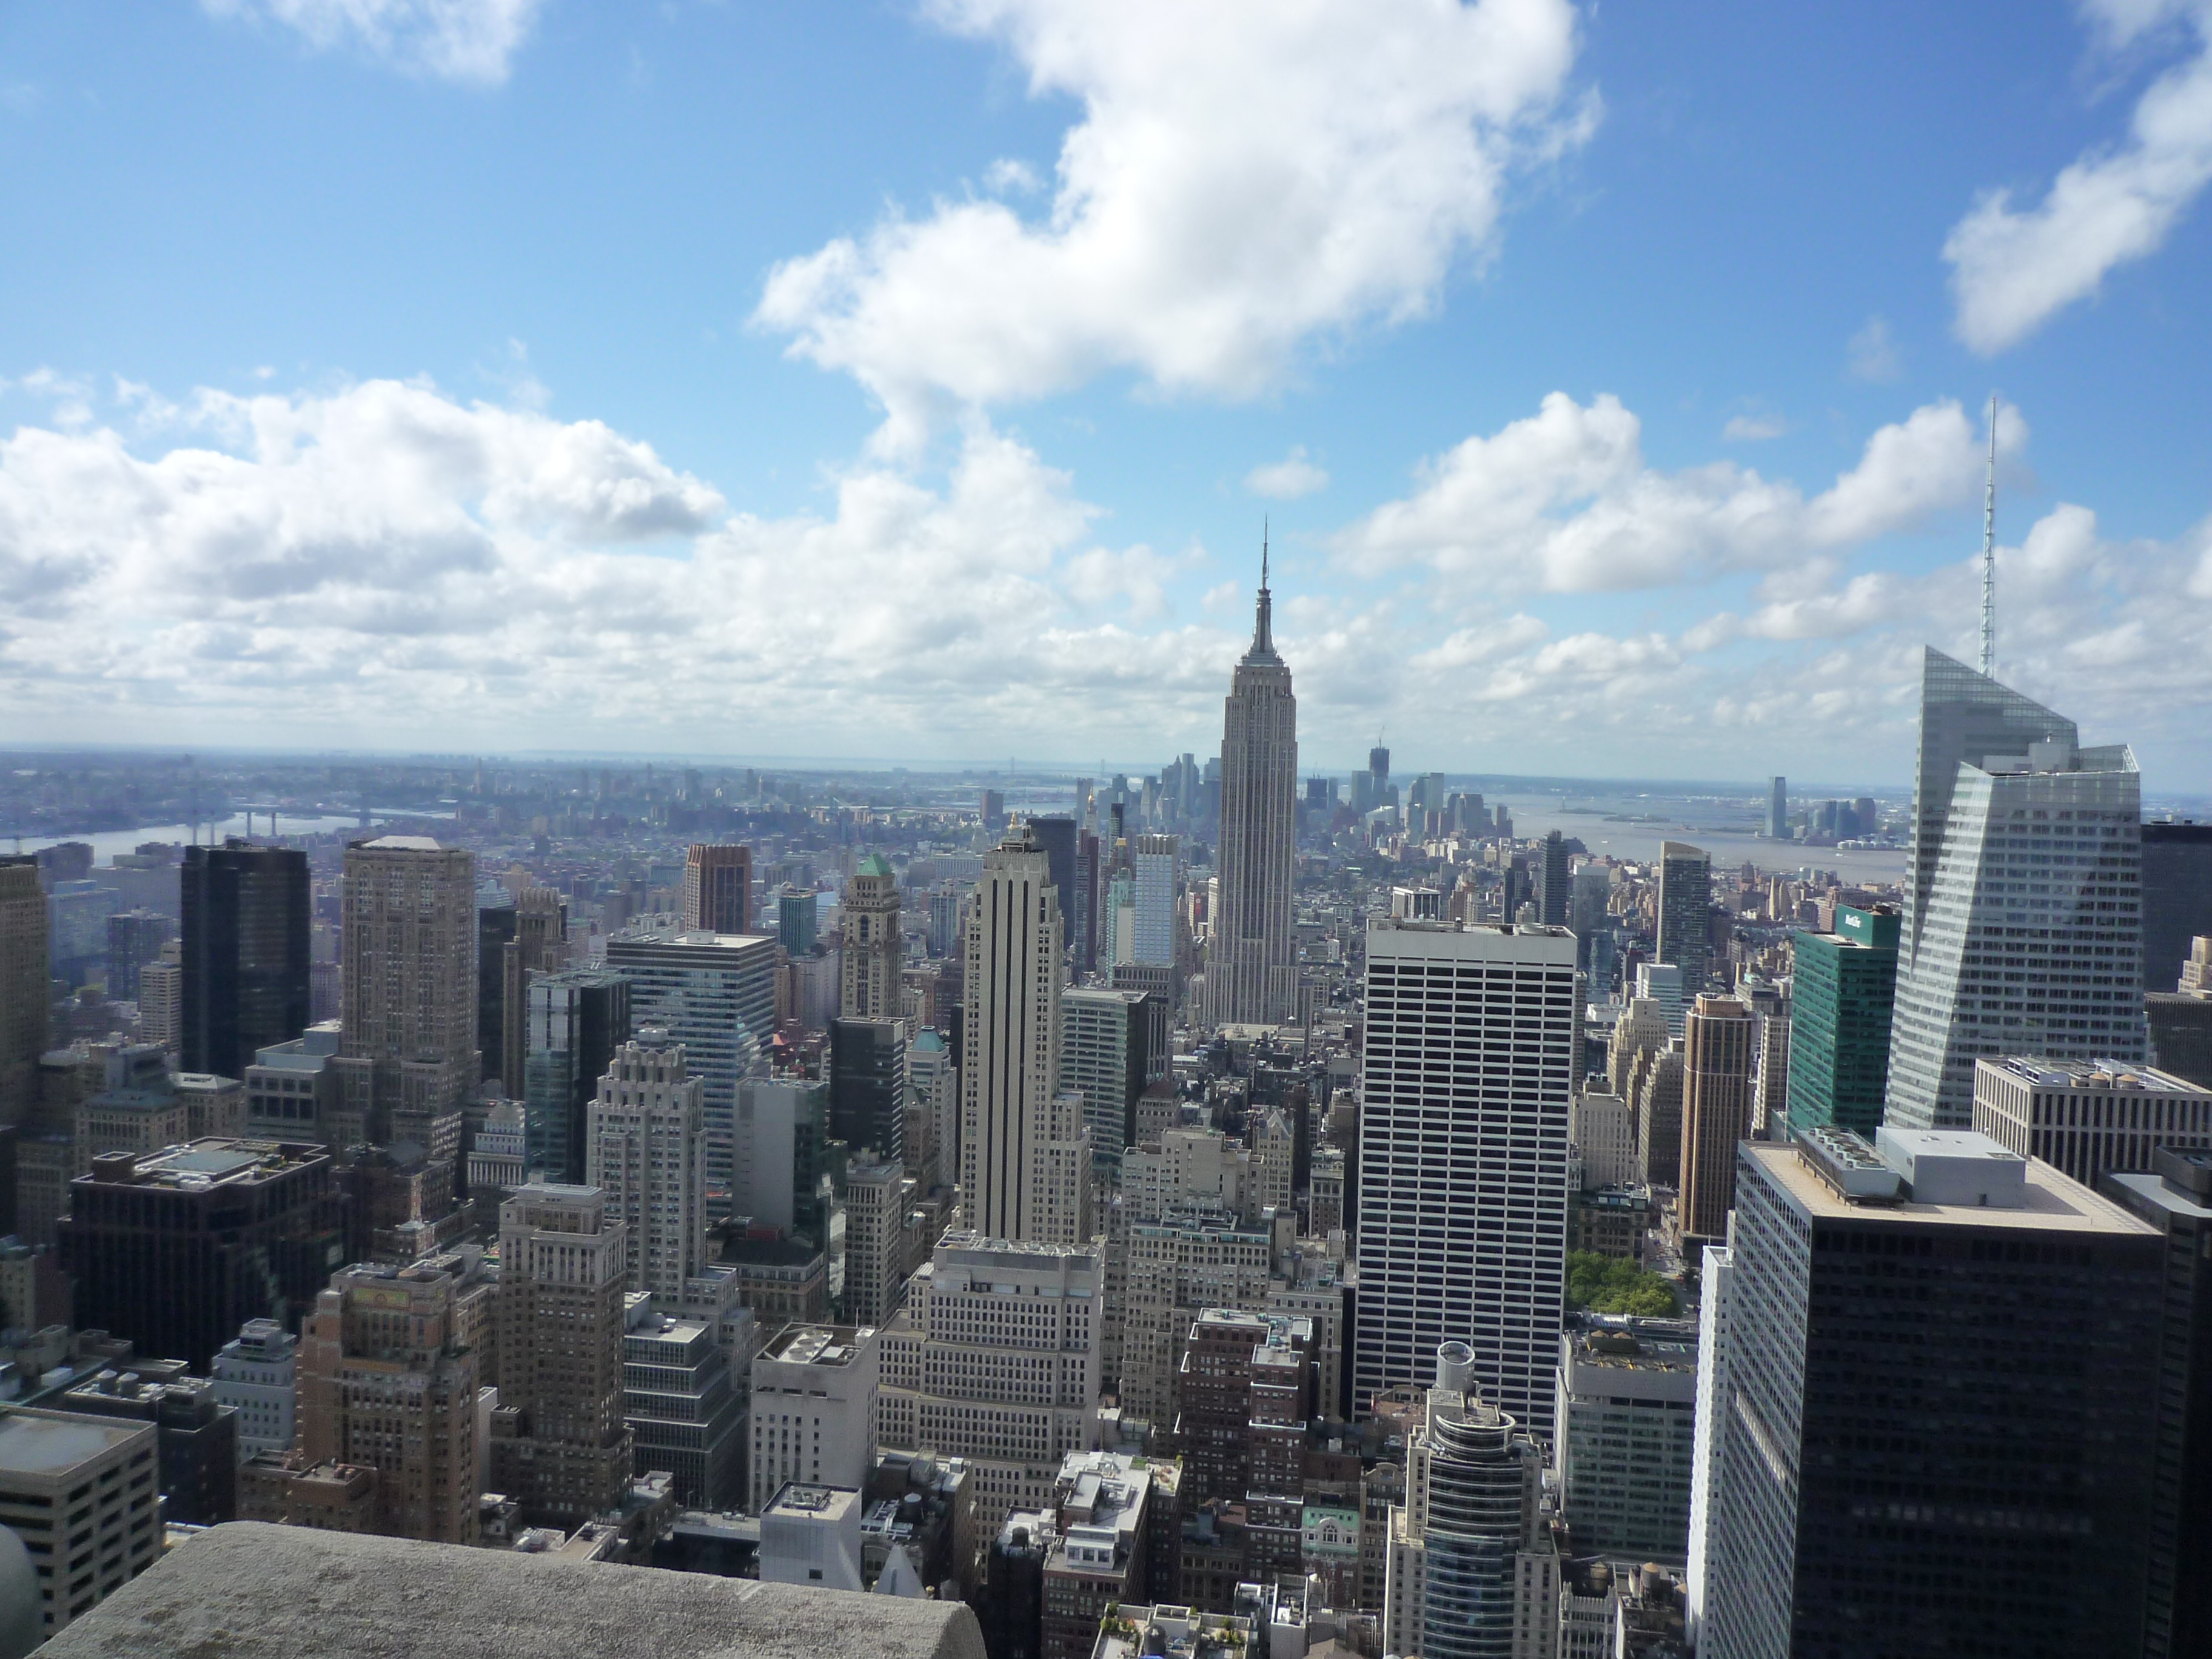
horizon, skyline, city, skyscraper, new york, new york city, cityscape, panorama, downtown, tower, nyc, usa, landmark, tower block, ny, metropolis, neighbourhood, big apple, urban area, residential area, geographical feature, human settlement, metropolitan area